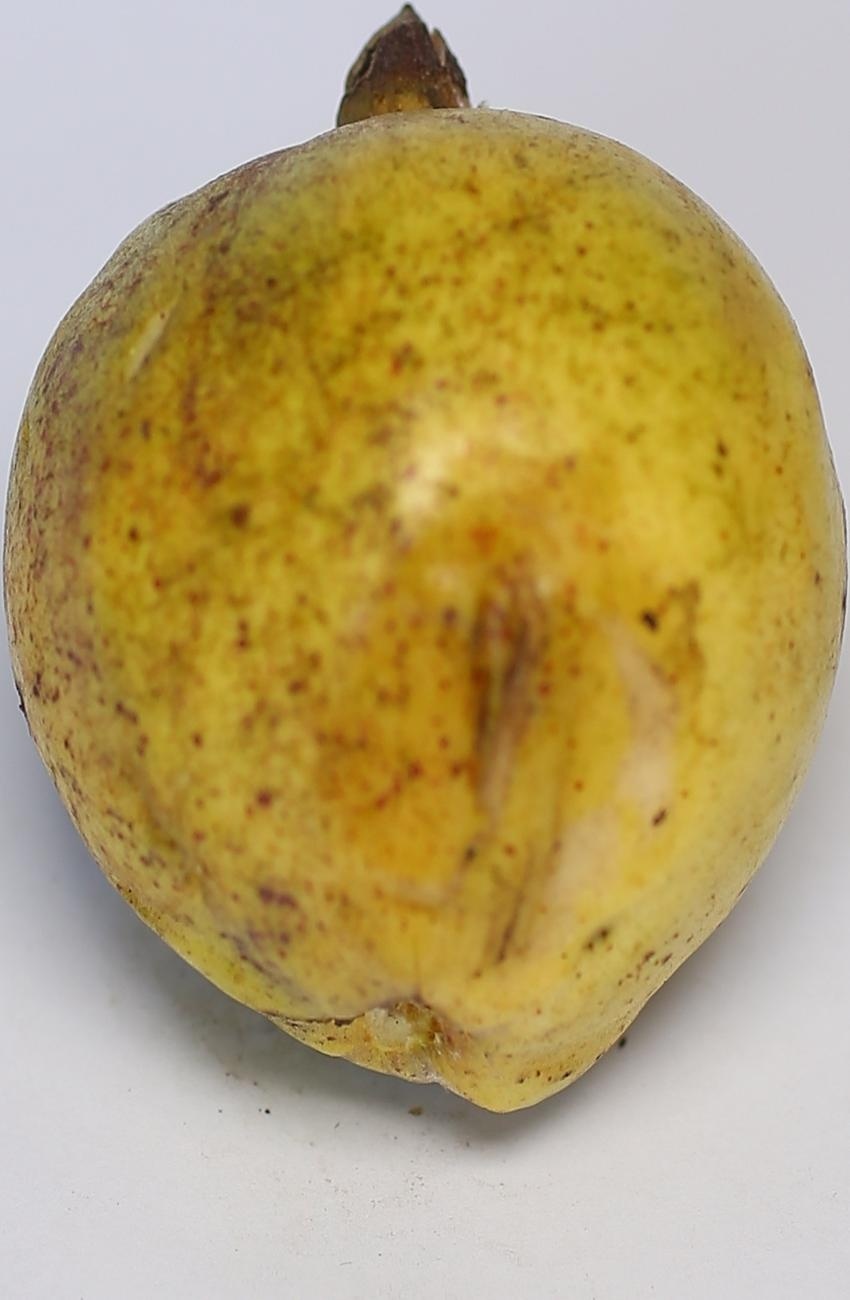
Maturity: ripe
Variety: riyali